Sky position (RA, Dec in degrees): 247.247, 8.336
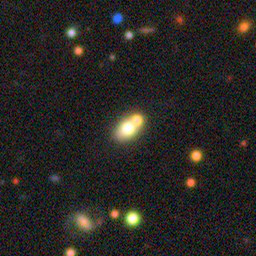
Galaxy morphology: Merging Galaxies